Williams Historic Business District

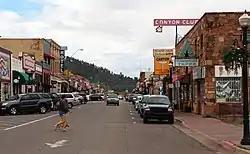
Looking west from 1st Street, down Route 66, Williams, AZ

The Williams Historic Business District is significant for its long time close association with the American development of tourism, which in